Scary Monsters (and Super Creeps)

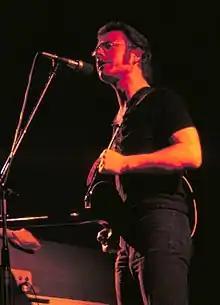
The sessions saw the return of King Crimson's guitarist Robert Fripp "(pictured in 1974)", who previously played on ""Heroes"".

King Crimson's guitarist Robert Fripp, who played on ""Heroes"", was brought back for the sessions, replacing "Lodger" guitarist Adrian Belew. Bowie hired an additional guitarist, Chuck Hammer, after hearing him play with Lou Reed in London the year before. According to the "NME" editors Roy Carr and Charles Shaar Murray, Hammer added multiple textural layers deploying guitar synth and Fripp brought back the same distinctive sound he lent ""Heroes"". The pianist Roy Bittan, a member of Bruce Springsteen's E Street Band, returned from the "Station to Station" sessions.